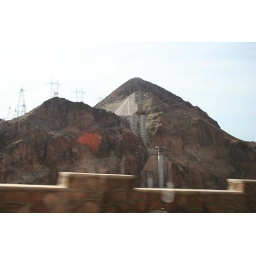
Construction of a new bypass bridge over the canyon in front of Hoover Dam